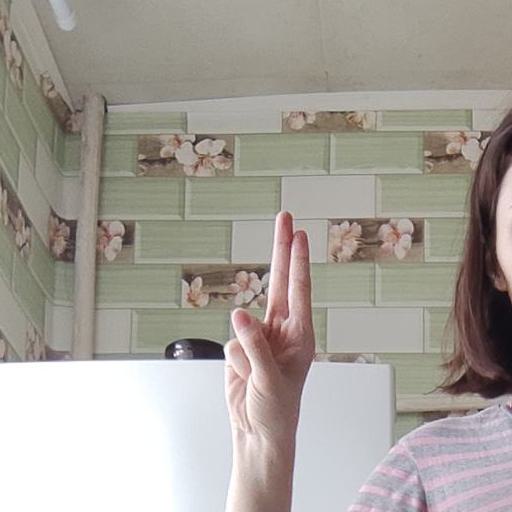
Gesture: two_up